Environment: real
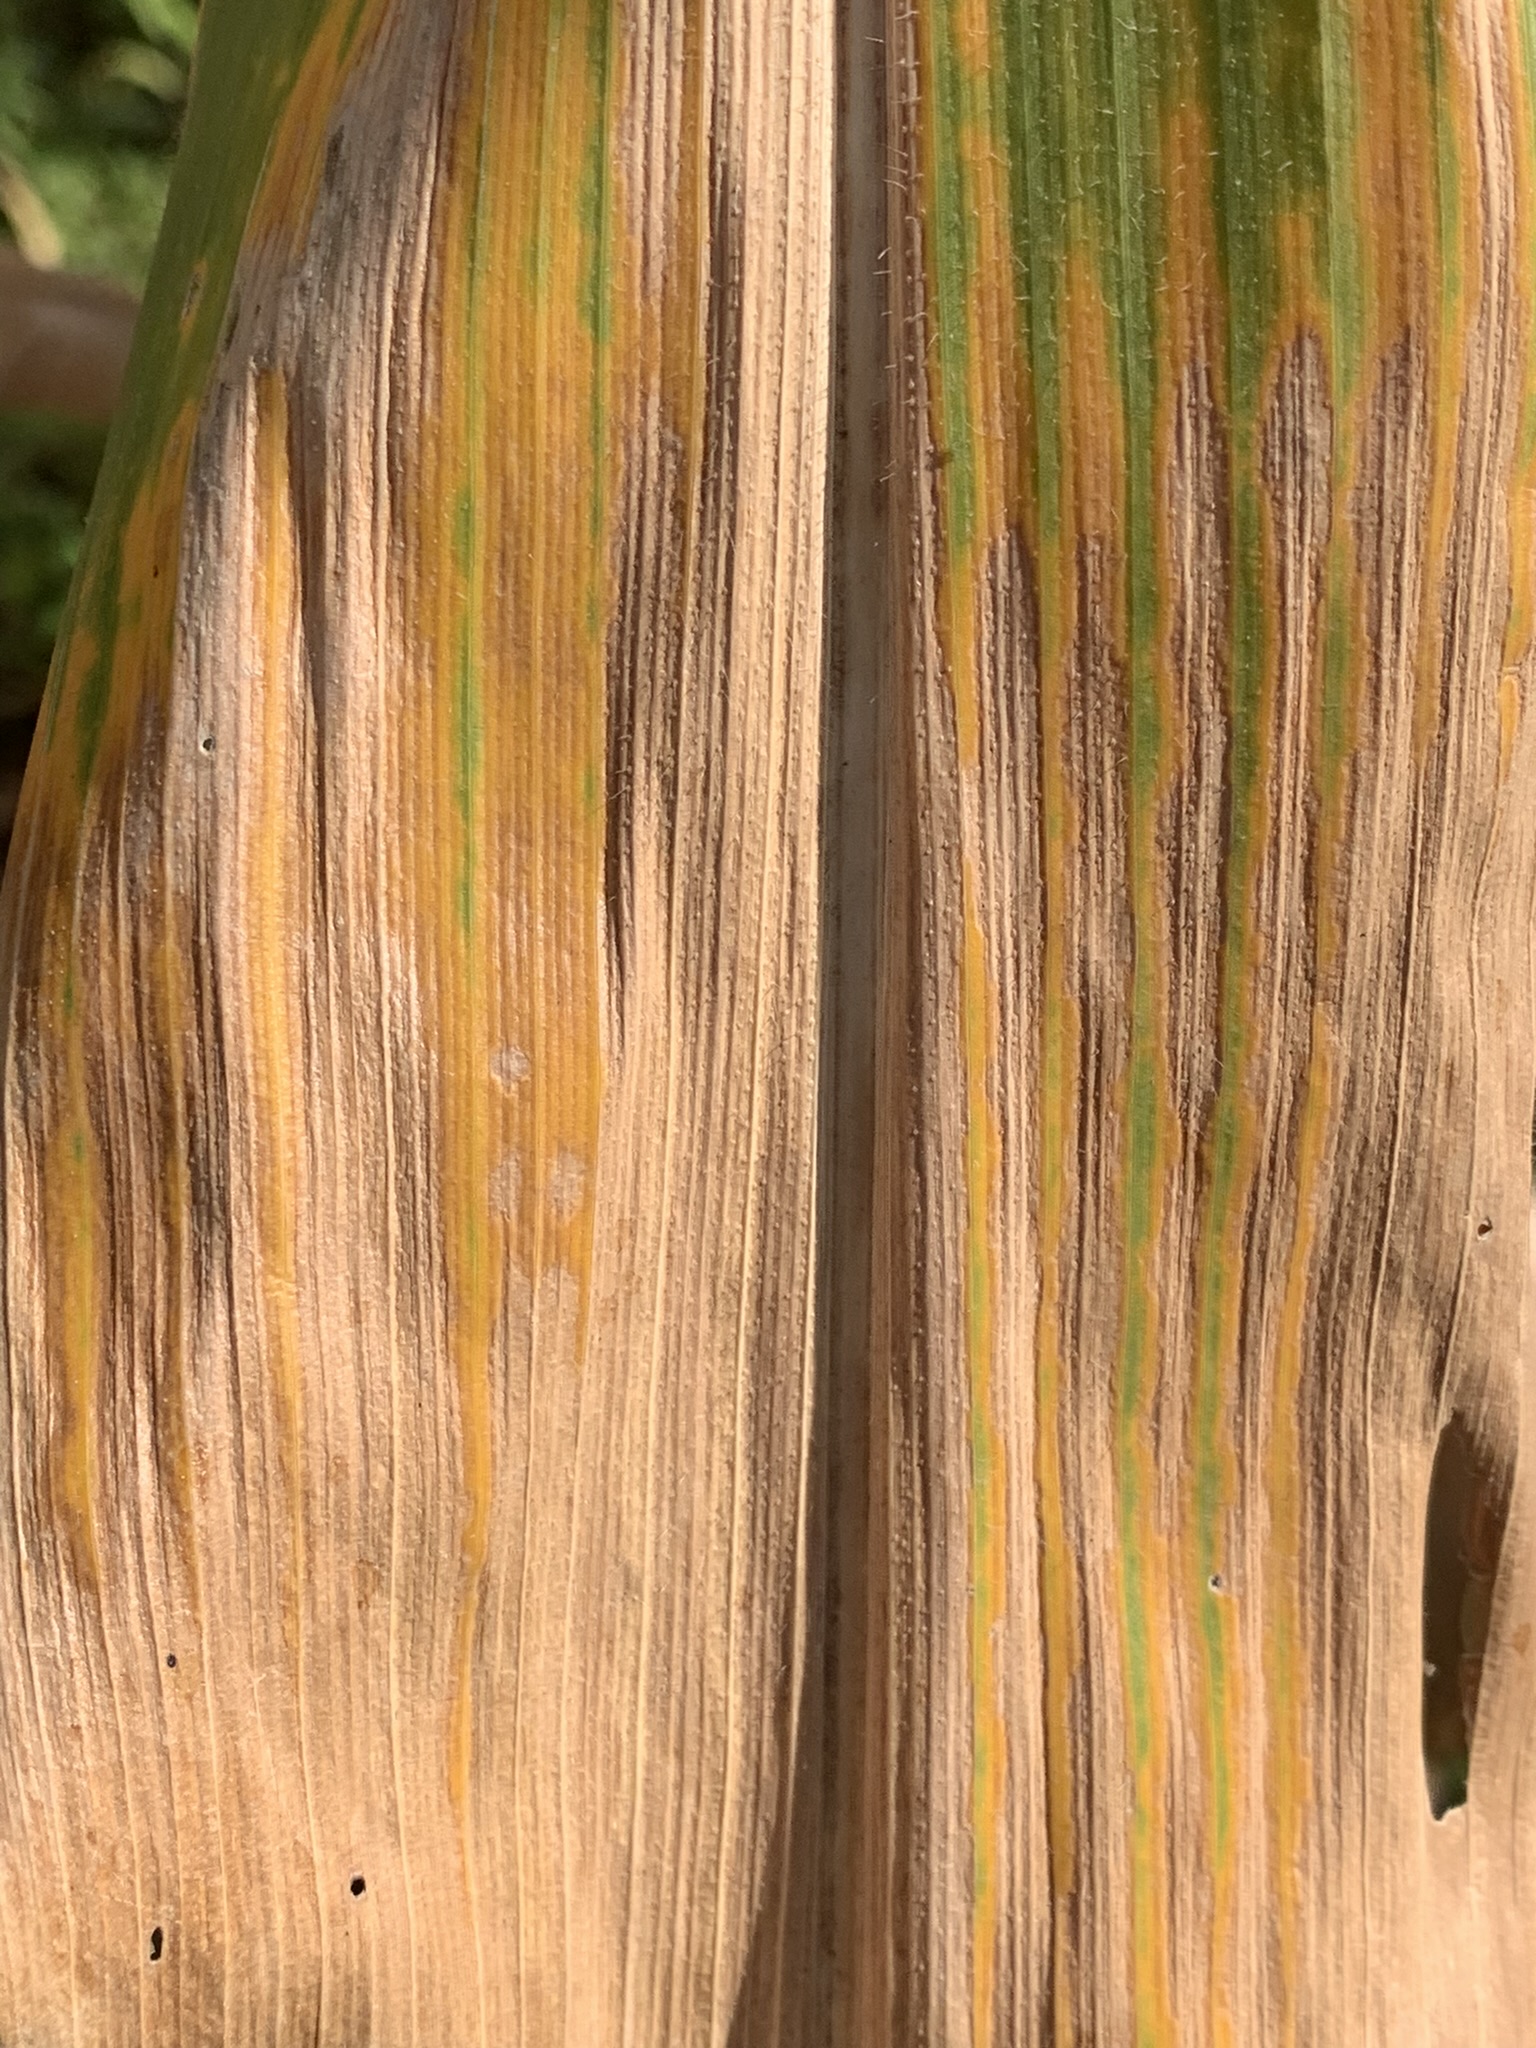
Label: lethal_necrosis